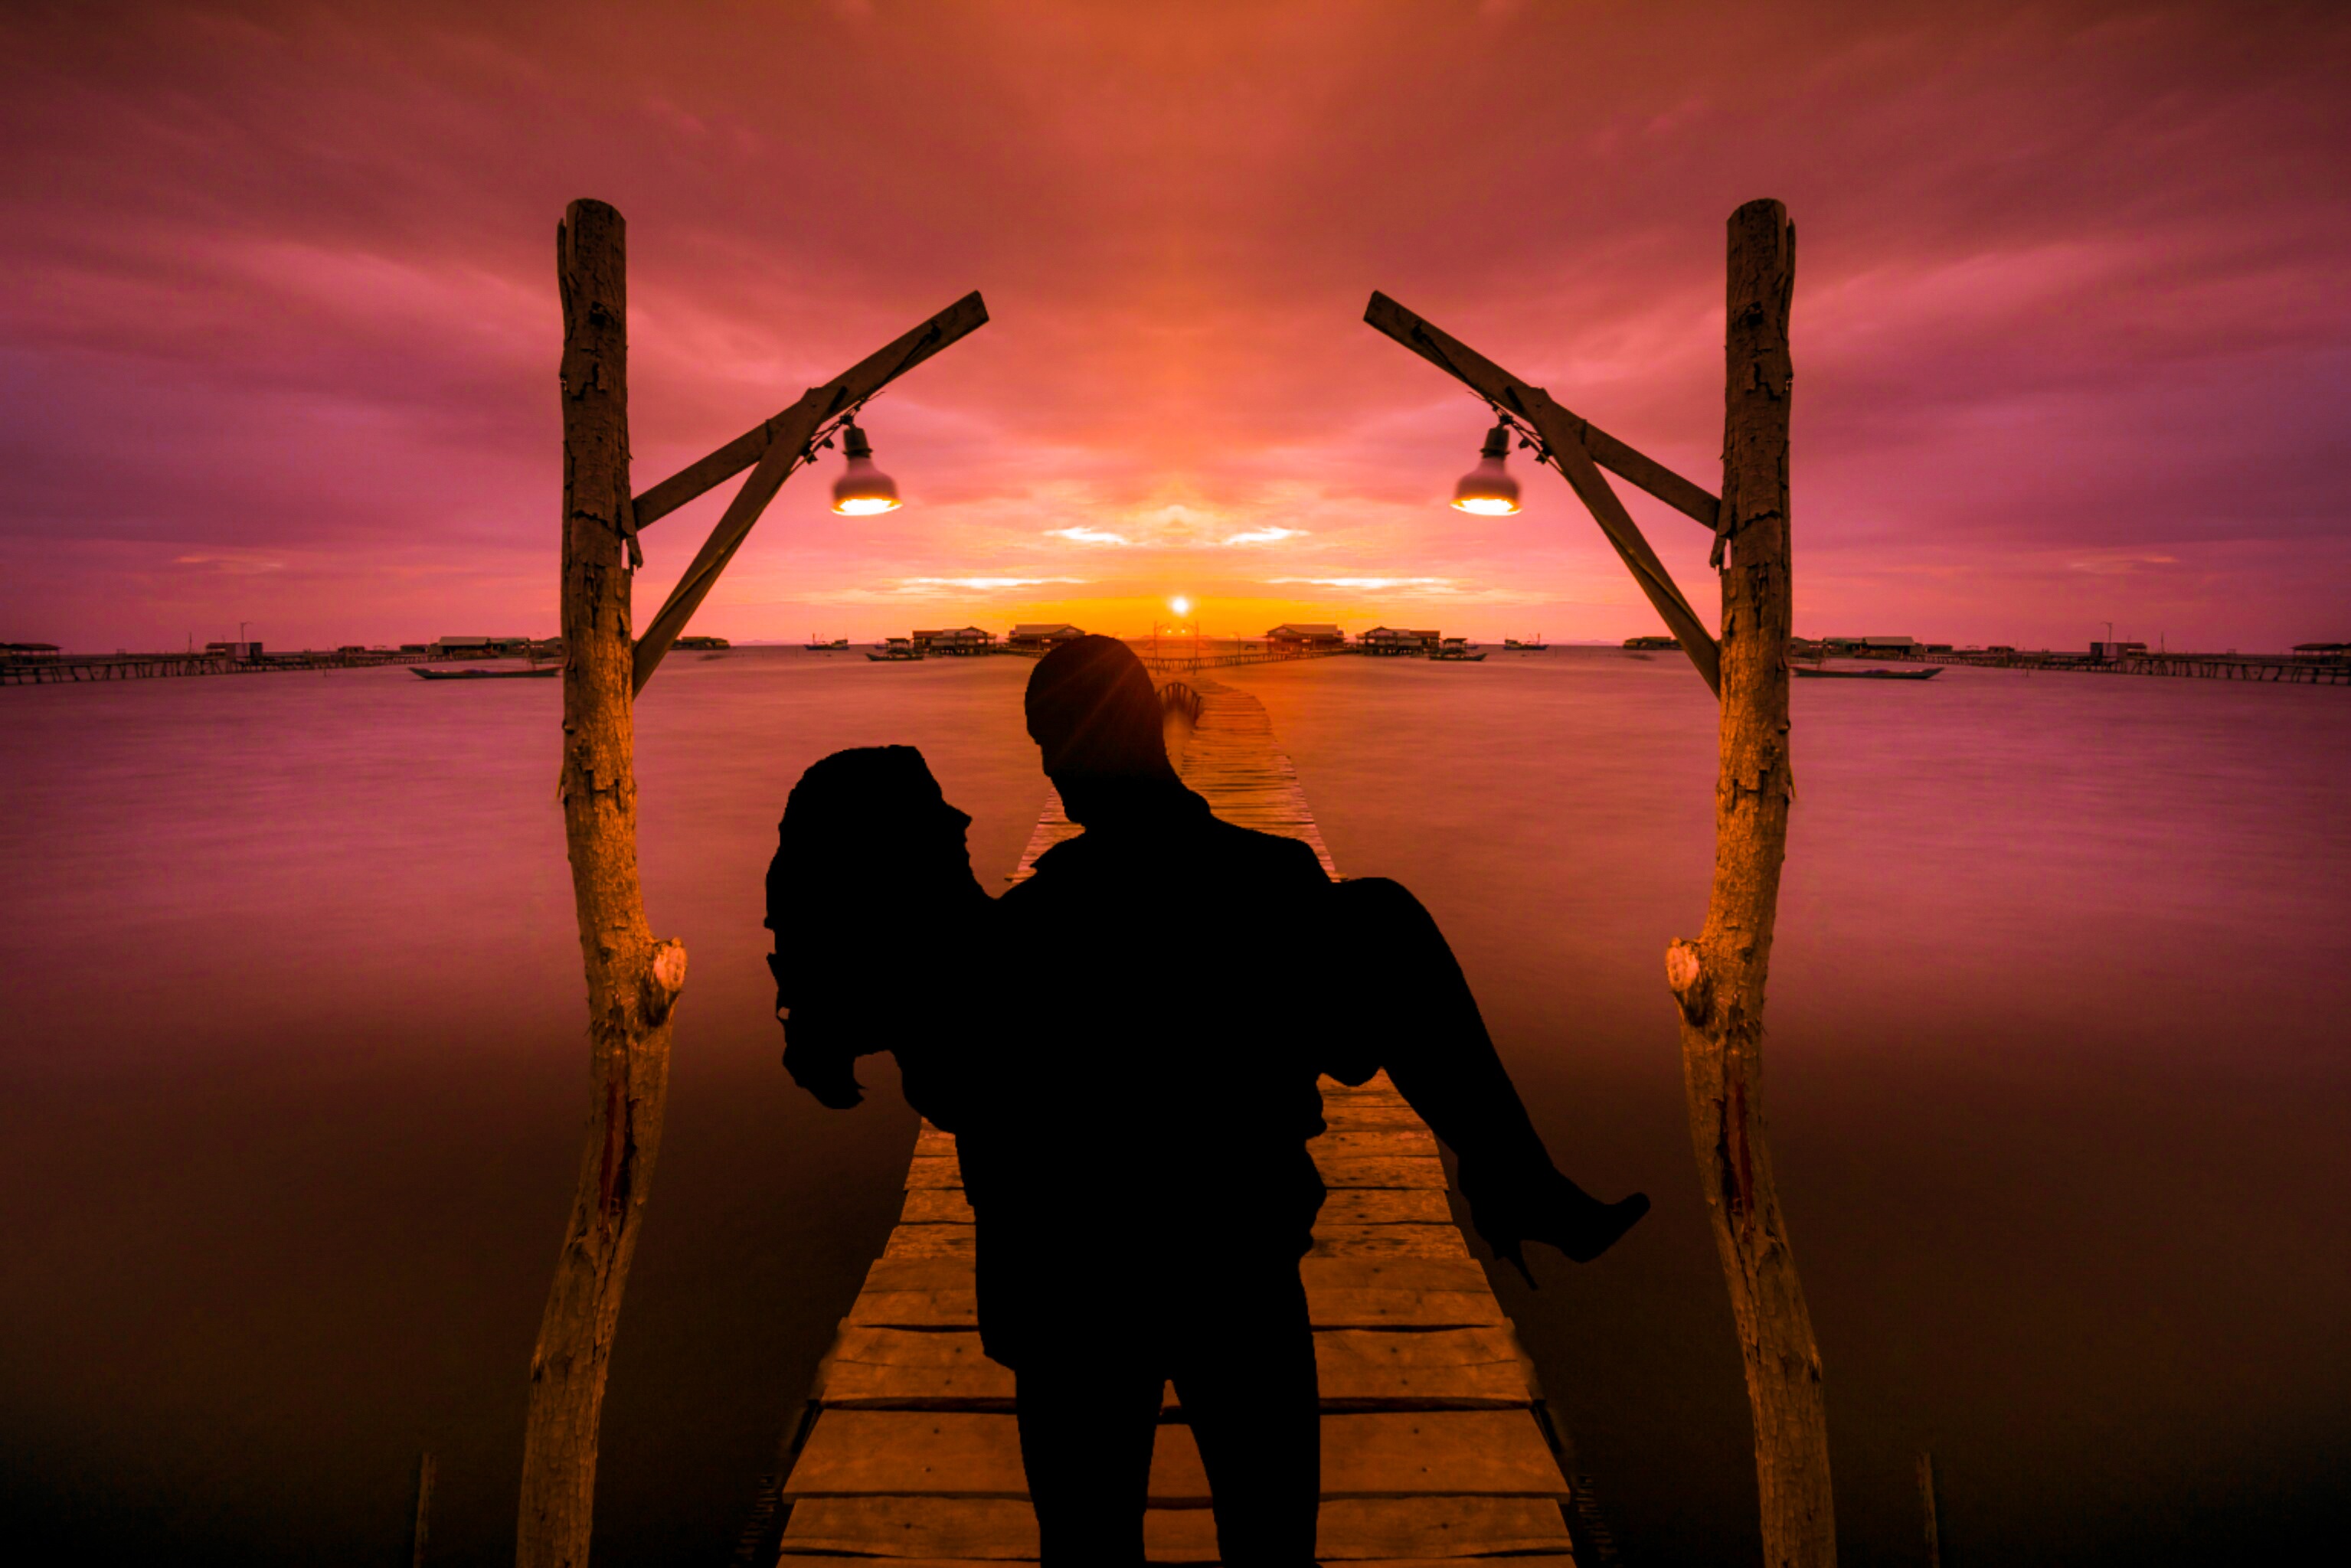
panoramic, sun, beach, coast, couple, day, evening, holding, holiday, man, ocean, orange, people, relationship, romantic, sea, shore, silhouette, sky, sunset, water, sunrise, reflection, cloud, horizon, dusk, calm, afterglow, fun, vacation, dawn, darkness